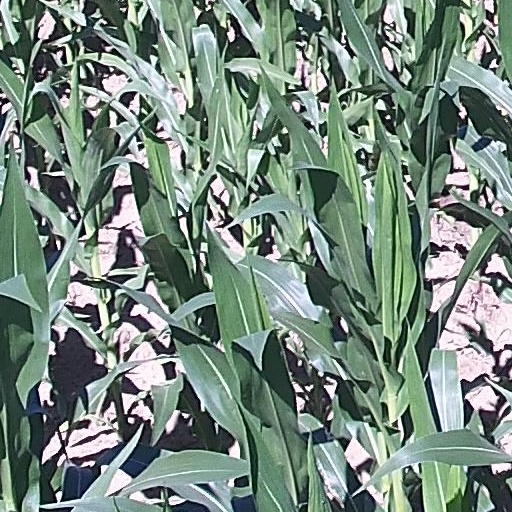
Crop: maize; corn